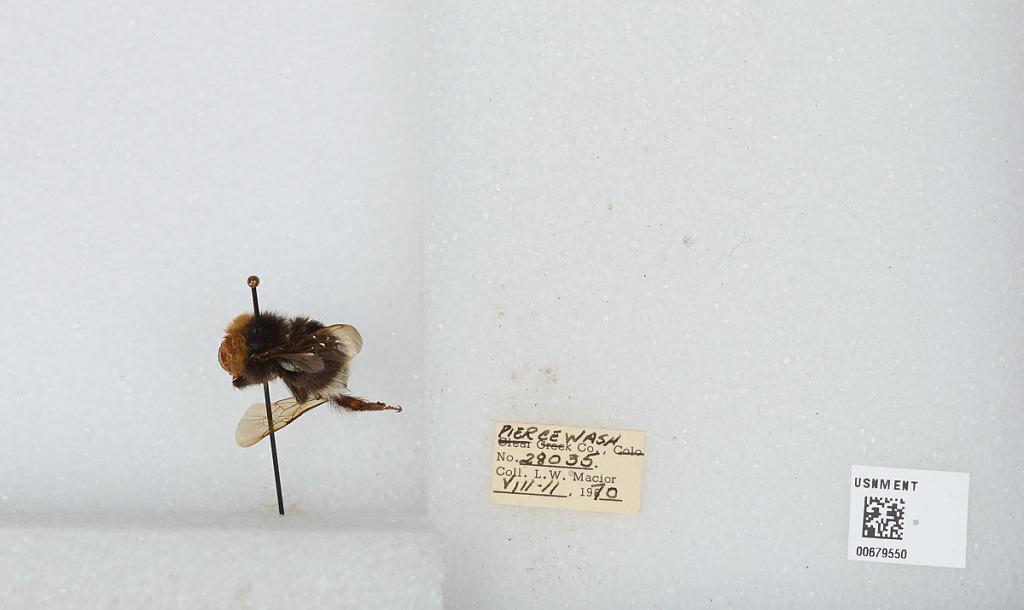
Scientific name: Bombus (Bombus) occidentalis Greene
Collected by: L. Macior
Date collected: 1970-8-11
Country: United States
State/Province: Washington
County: Pierce
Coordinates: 47.05, -122.12